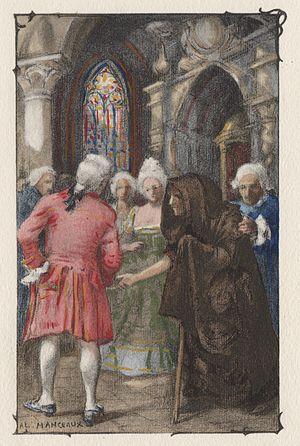
Frontispice de la morte vivante de Restif de la Bretonne, Paris Maurice Glomeau, 1921
Antoine-Louis Manceaux, né le 27 octobre 1862 à Calvi et mort à Beauvais en 1939, est un peintre, illustrateur et lithographe français.